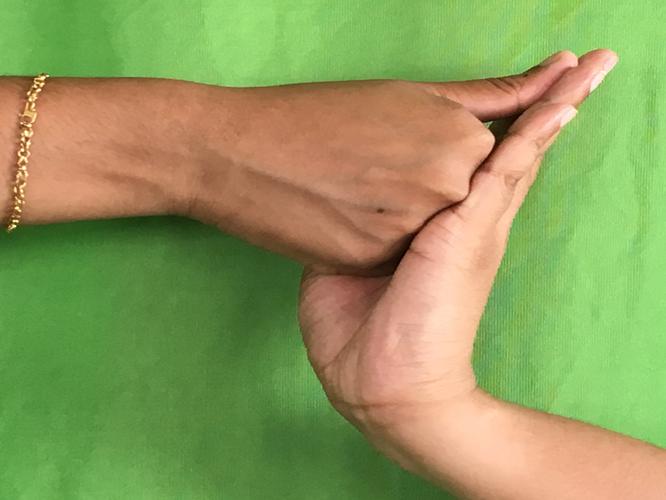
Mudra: Shanka
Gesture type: double_hand